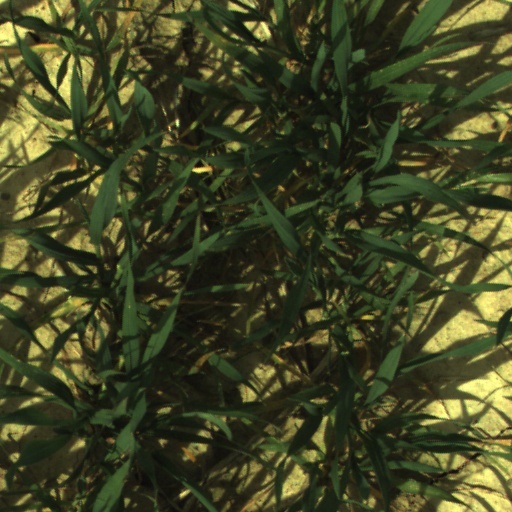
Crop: wheat